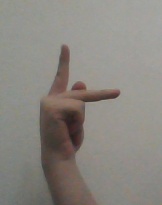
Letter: dha